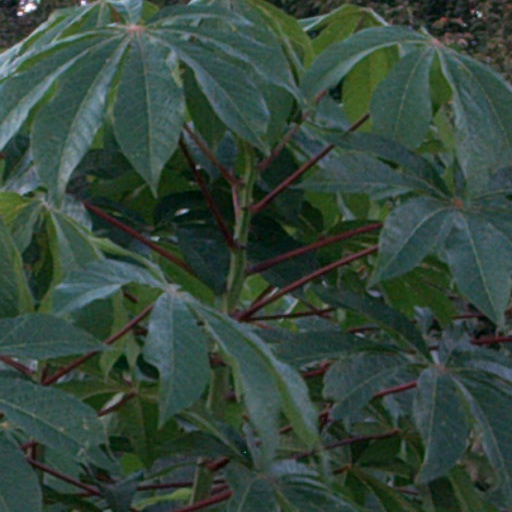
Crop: cassava